List of Silicon Valley characters

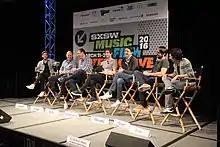
From left: Moderator Steven Leckart, co-creator Mike Judge, executive producer Alec Berg, and stars Thomas Middleditch, Zach Woods, Martin Starr, and Josh Brener at 2016 South by Southwest.

"Silicon Valley" is an American comedy television series created by Mike Judge, John Altschuler and Dave Krinsky. The series stars Thomas Middleditch, T.J. Miller, Josh Brener, Martin Starr, Kumail Nanjiani, Christopher Evan Welch, Amanda Crew, Zach Woods, Matt Ross, Suzanne Cryer, Jimmy O. Yang, Stephen Tobolowsky, and Chris Diamantopoulos. The series premiered on HBO on April 6, 2014.